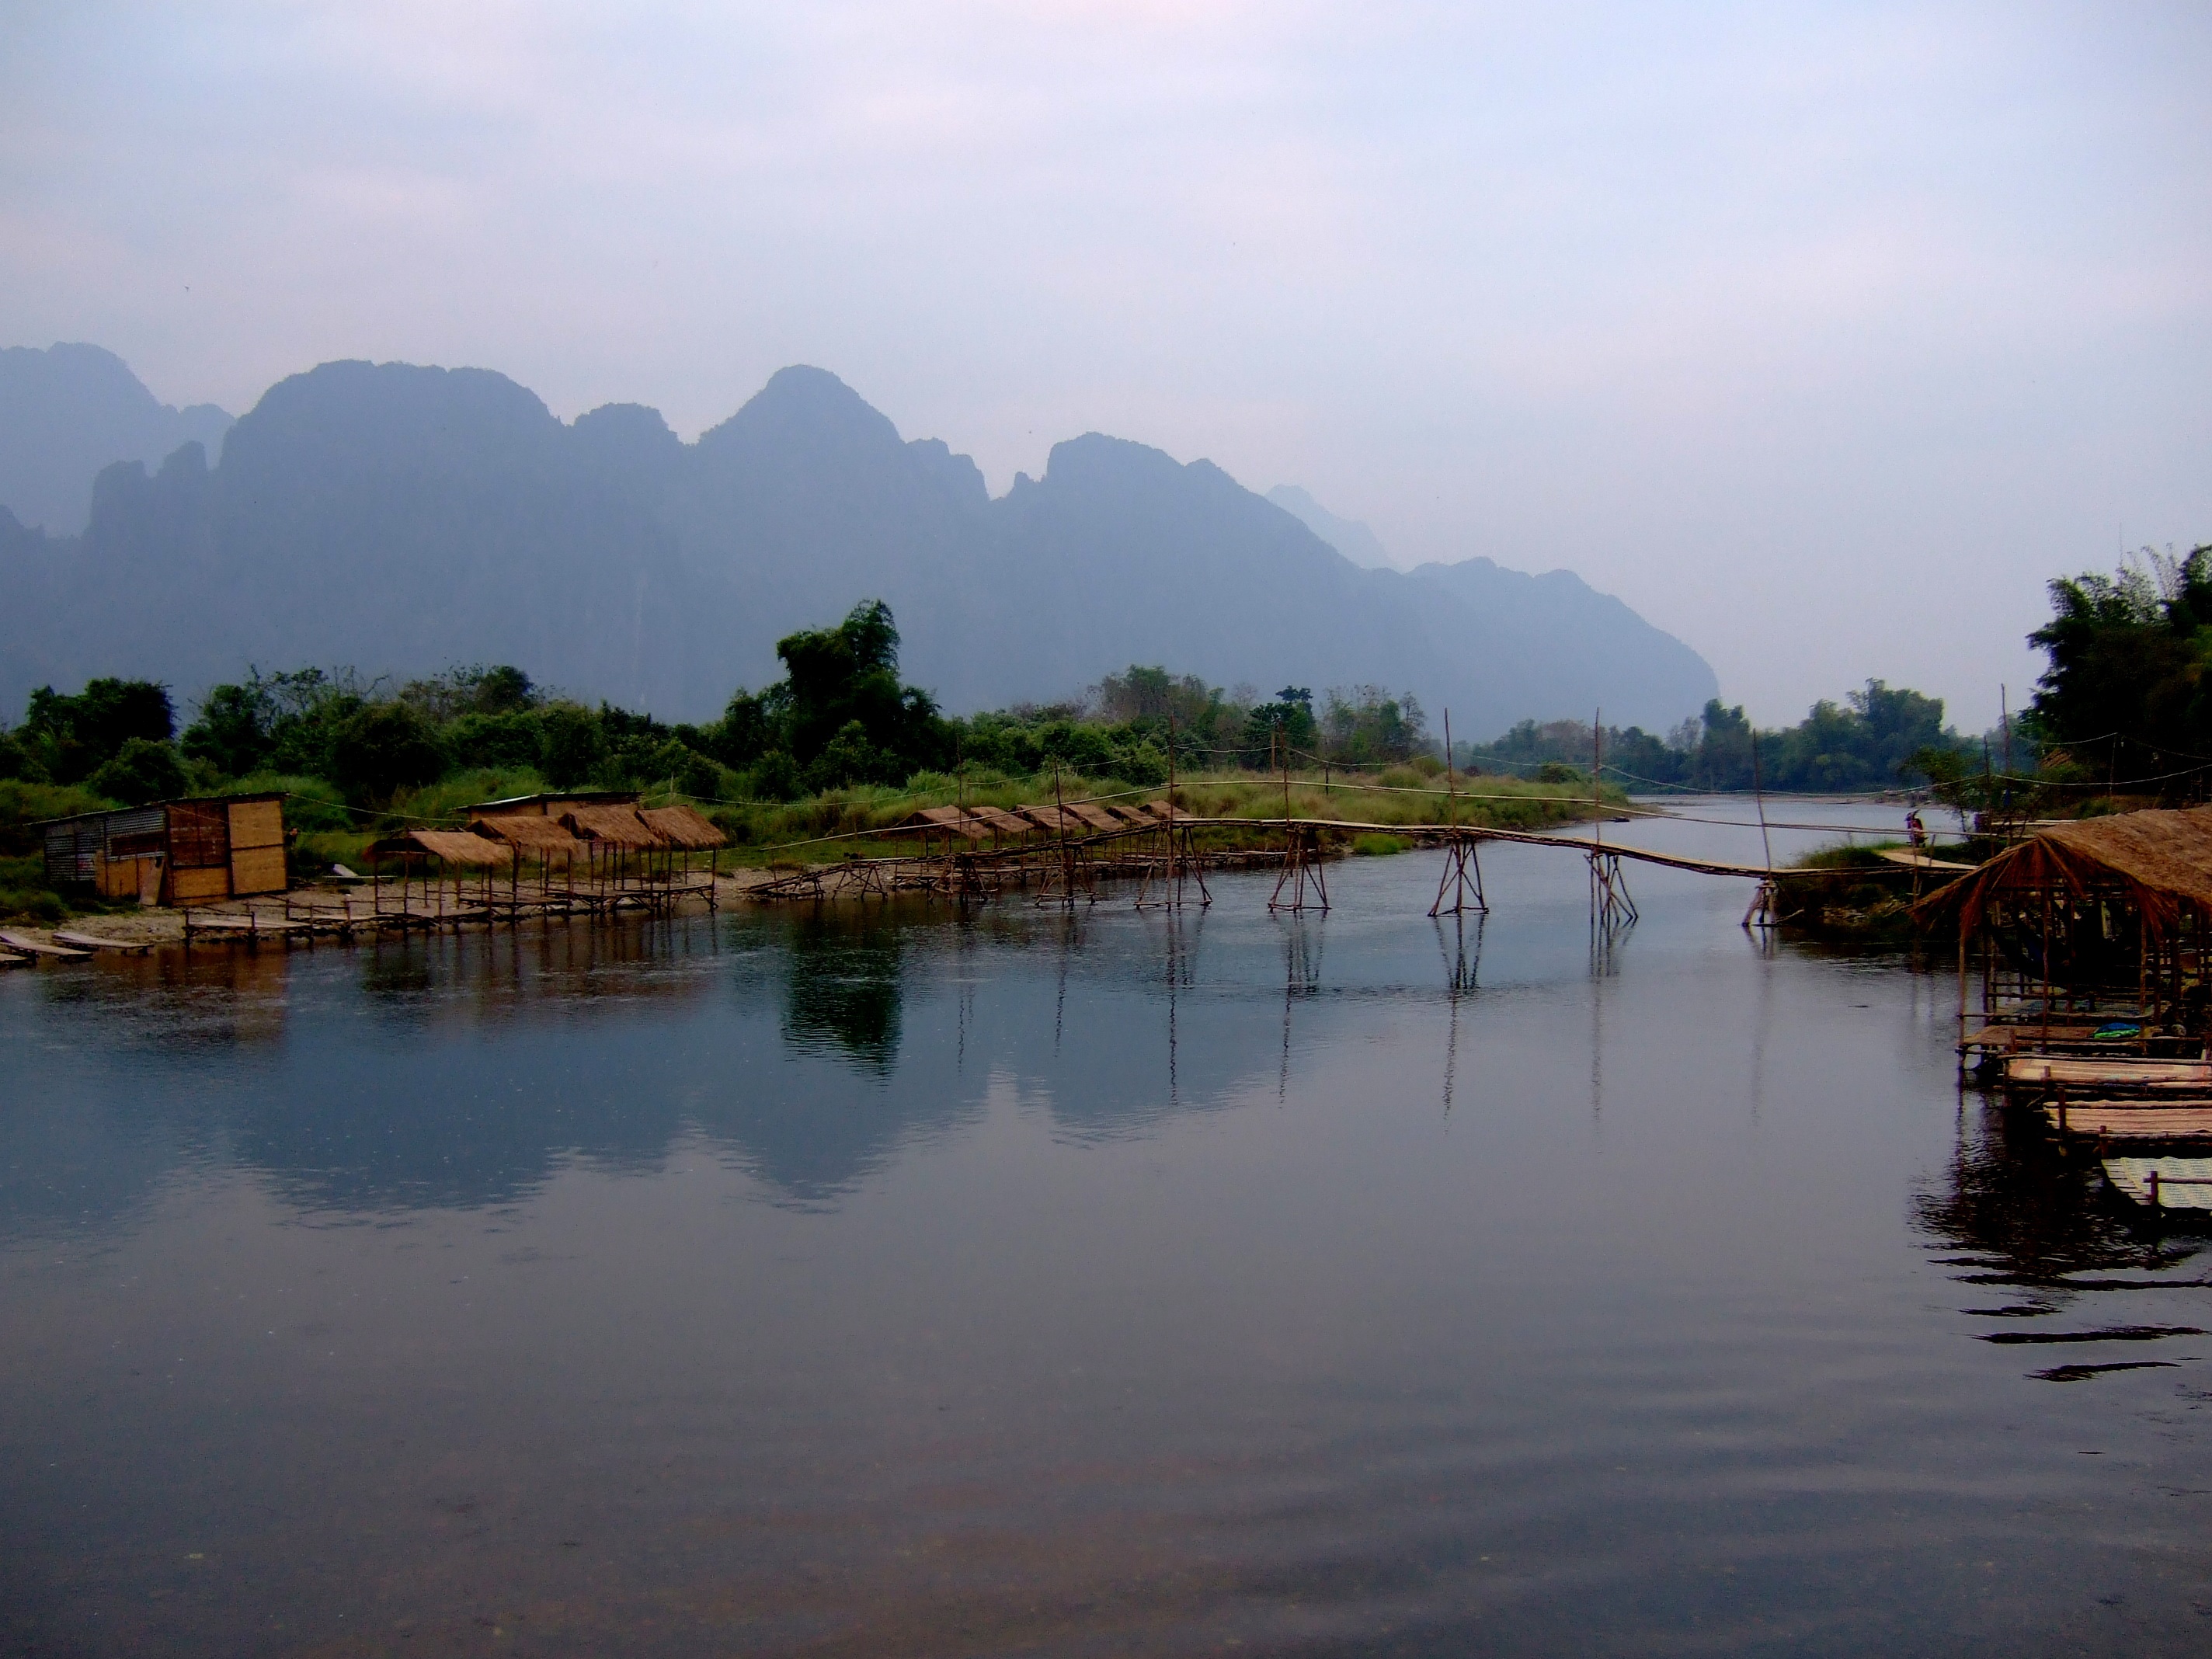
landscape, sea, water, nature, mountain, morning, shore, lake, river, reflection, vehicle, bay, reservoir, body of water, boating, loch, atmospheric phenomenon